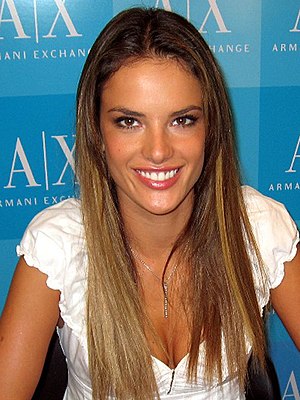
Alessandra Ambrosio
Alessandra Corine Ambrósio er en brasiliansk model.